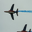
Label: airplane